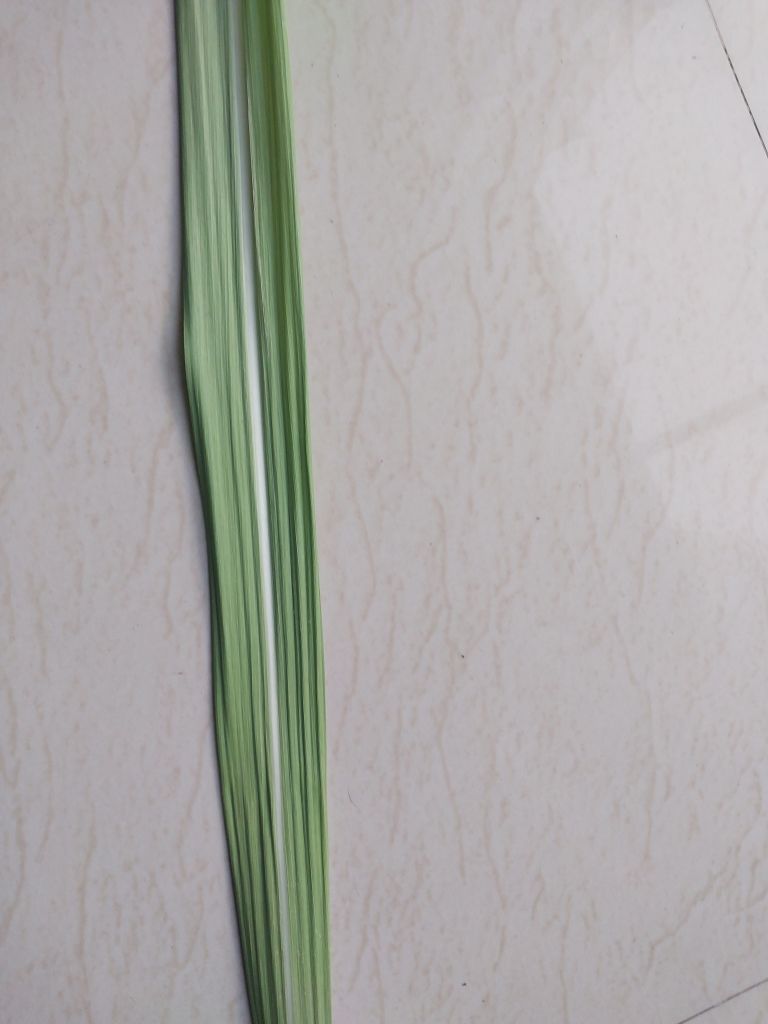
Label: Viral Disease